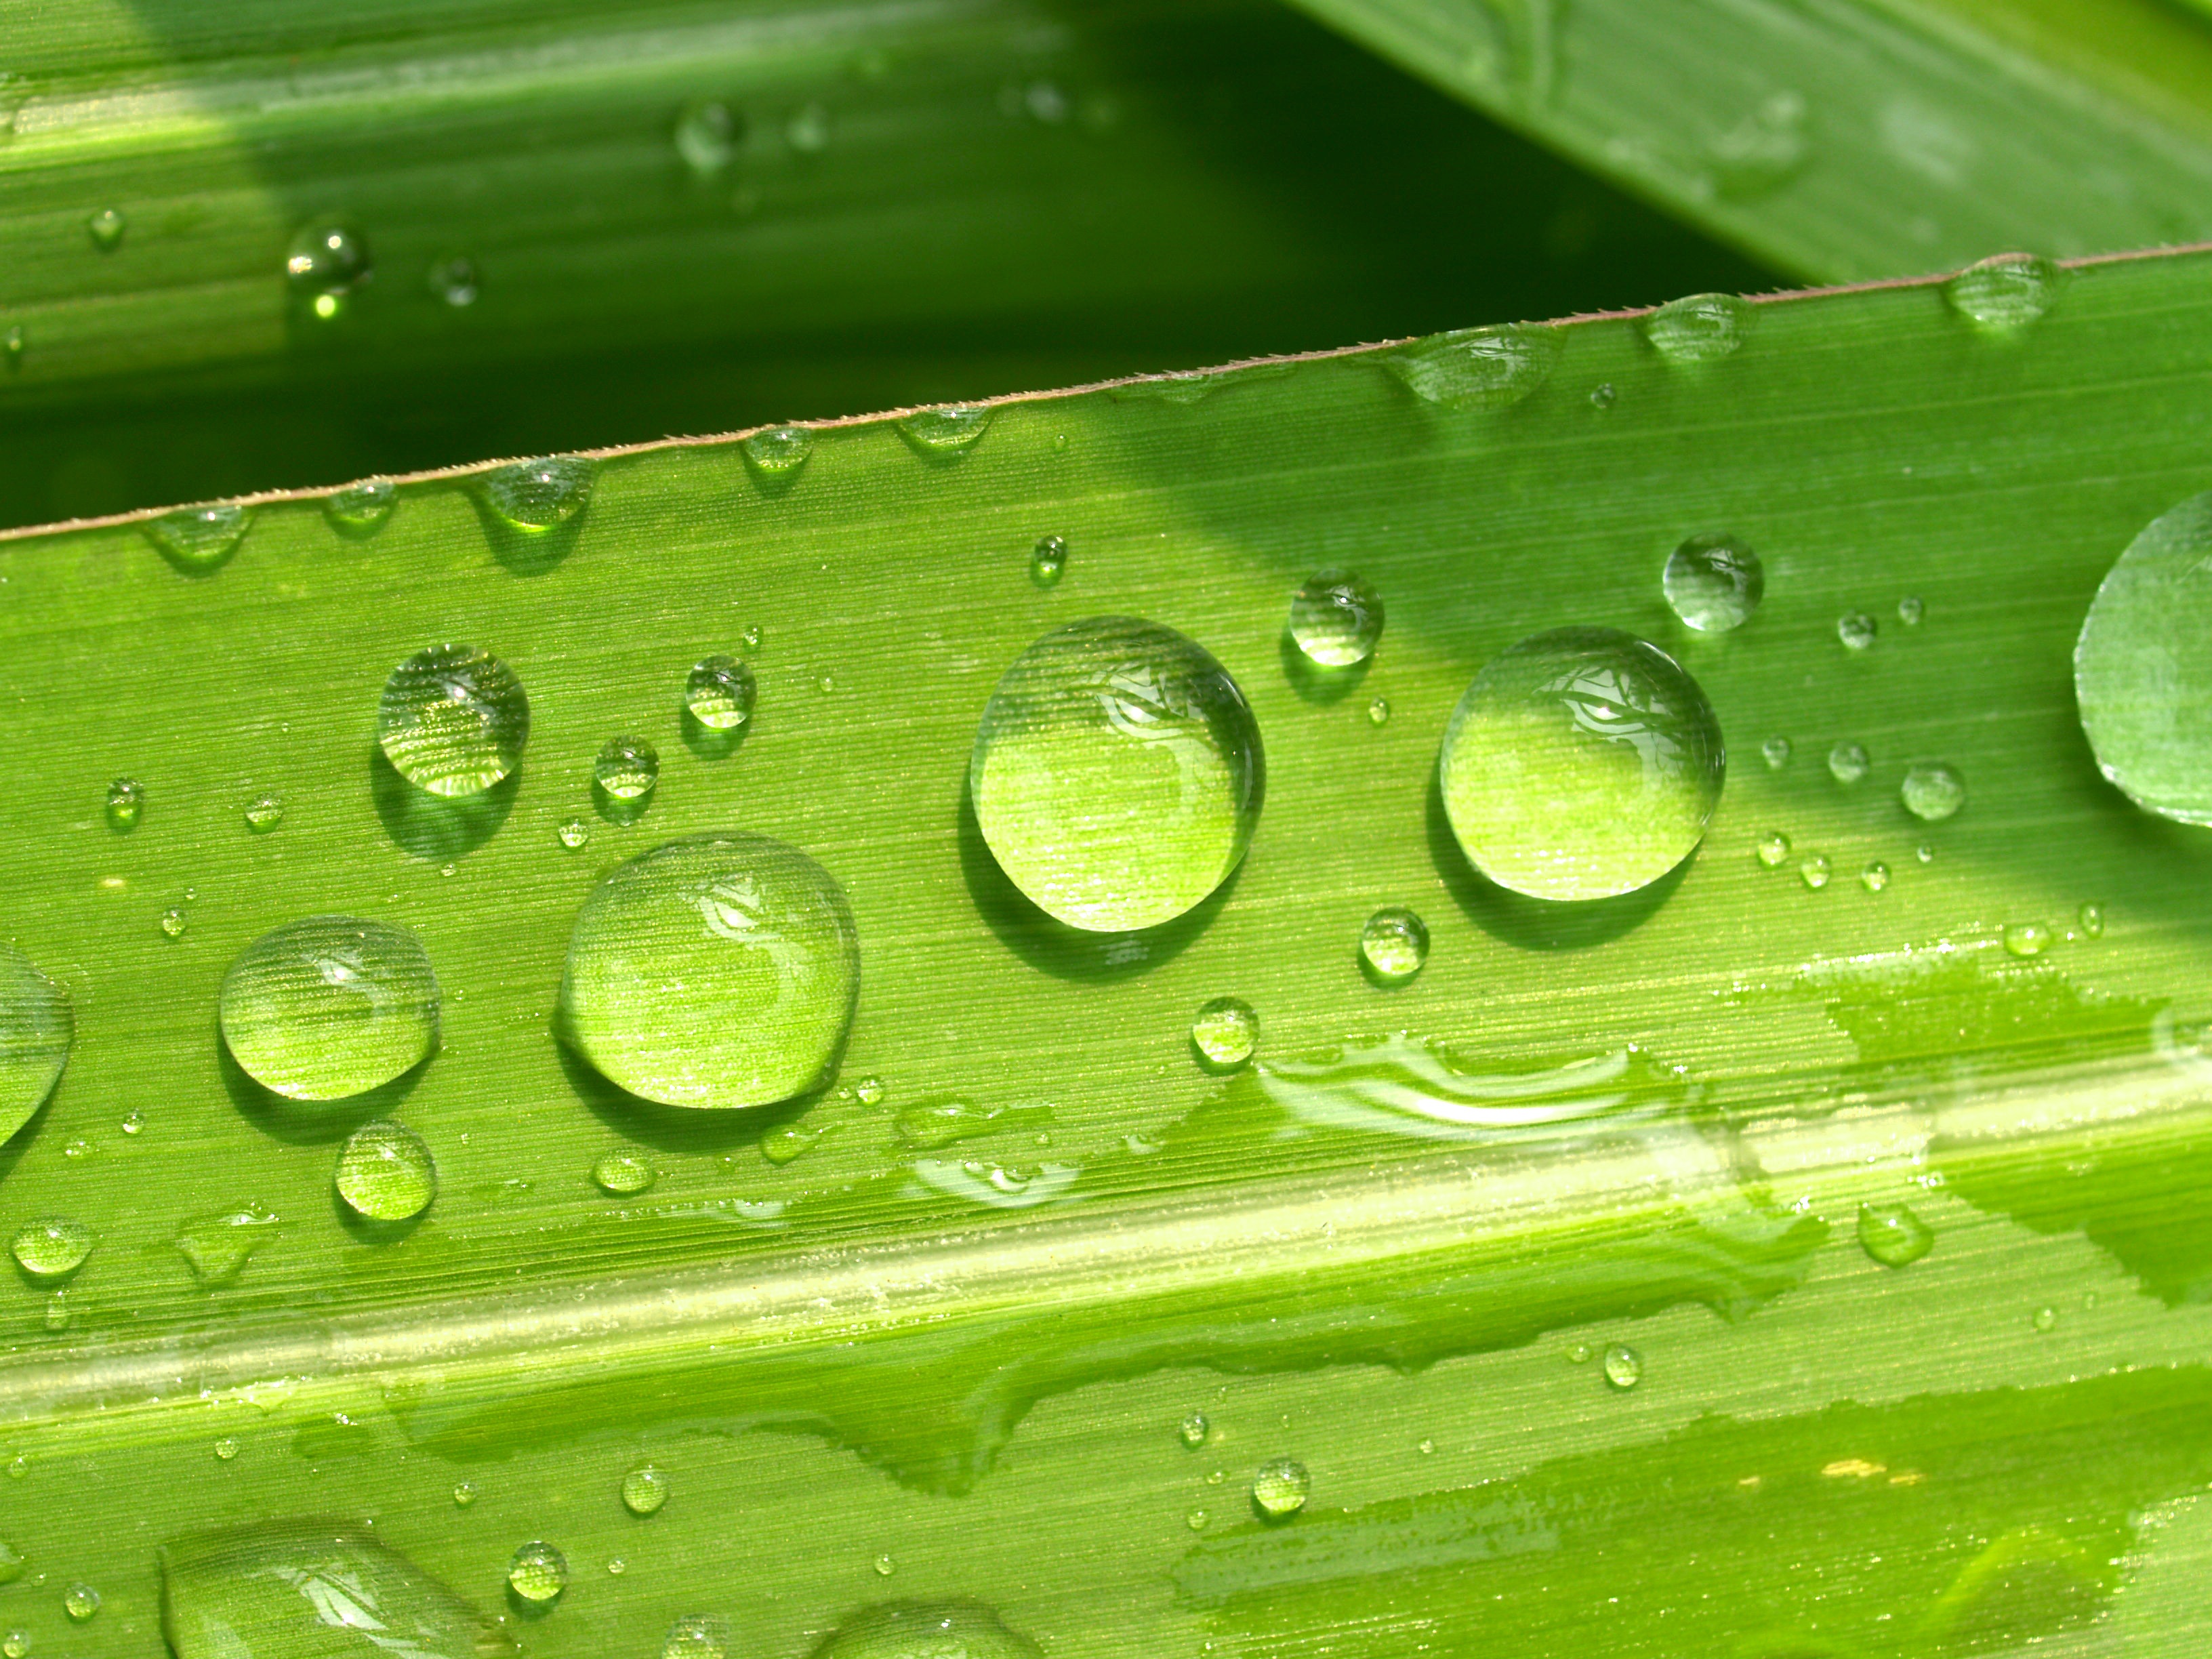
water, nature, grass, droplet, drop, dew, liquid, growth, plant, lawn, meadow, morning, rain, leaf, raindrop, wet, isolated, summer, environment, green, reflection, herb, macro, small, weather, condensation, closeup, healthy, flora, bubble, circle, life, freshness, close up, outdoors, dewdrop, bright, climate, banana leaf, drops, sphere, ornamental, purity, harmony, moisture, macro photography, plant stem